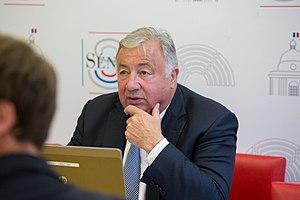
En séance de questions-réponses Twitter - 2015